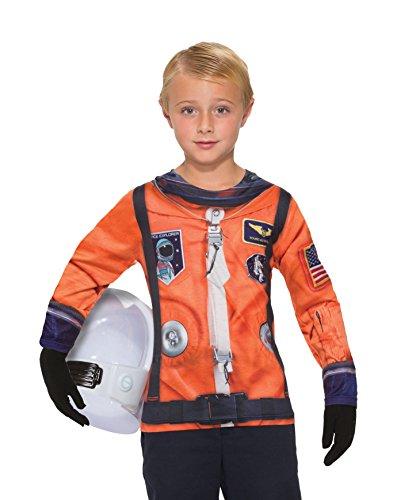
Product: Forum Novelties Kids Astronaut Costume, Multicolor, Small
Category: Clothing, Shoes & Jewelry | Costumes & Accessories | Kids & Baby | Boys | Costumes
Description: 3D Printed Astronaut costume shirt.
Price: $6.72
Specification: ProductDimensions:12x4x17inches|ItemWeight:6.4ounces|ShippingWeight:6.4ounces(Viewshippingratesandpolicies)|DomesticShipping:ItemcanbeshippedwithinU.S.|InternationalShipping:ThisitemcanbeshippedtoselectcountriesoutsideoftheU.S.LearnMore|ASIN:B01GUF806Y|Itemmodelnumber:77178|Manufacturerrecommendedage:36months-4years